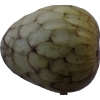
Label: cherimoya